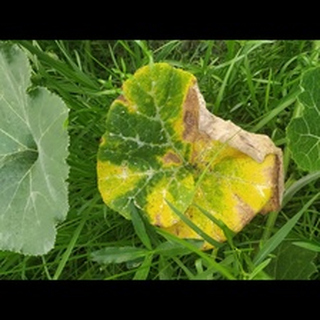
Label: pumpkin_downy_mildew